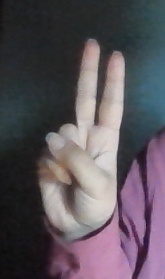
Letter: taa